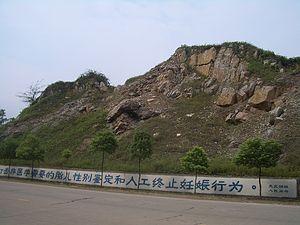
Un avortement sexo-sélectif est un avortement sélectif, basé uniquement sur le sexe de l'enfant. Cela concerne principalement les fœtus de sexe féminin, dans des pays où les normes culturelles valorisent les garçons par rapport aux filles, notamment en Asie de l'est et du sud ou dans le Caucase et le sud-est de l'Europe.